Hernán Lamberti

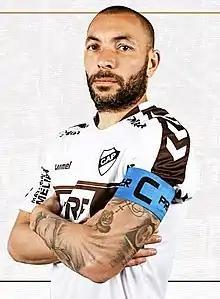
Lamberti with Platense

Hernán Agustín Lamberti (born 3 May 1984) is an Argentine professional footballer who plays as a midfielder for Quilmes.